Hamad bin Ali Al Attiyah

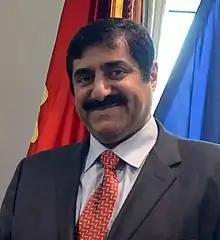
Hamad Al Attiyah at the Pentagon, Oct 2015.

Hamad bin Ali Al Attiyah is a Qatari politician who served as the State Minister for Defense. He oversaw the deployment of Qatari forces during the Libyan Civil War as Chief of Staff of the Armed Forces.